Count of Champlitte

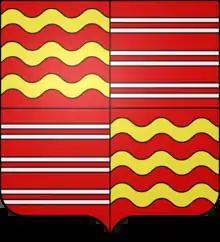

The Counts of Toulongeon were a distinguished noble house in Burgundy, with a long military tradition that continued with the revolutionary army, with three of them serving as Generals. A cousin, the Marquis de Toulongeon, was one of Napoleon's key aide de camps. The Chateau de Champlitte, which had burnt down in 1751, was rebuilt by the family in the renaissance / neoclassical style. It passed to upon the death of his brother Jean René, and upon his death in 1823 was sold to the town and used as the city hall. In 1907 it was classified as a historic monument and is in use today as a museum.